Jacob Köbel

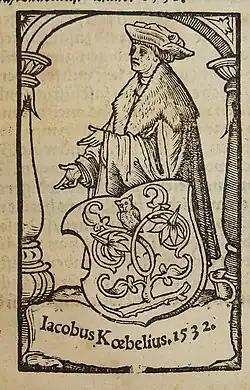
Köbel in 1532

Jacob Köbel, or Iacobus Kœbelius, (1462 – 31 January 1533) was a printer and publisher in Oppenheim.